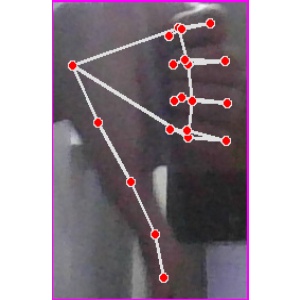
अक्षर: फ